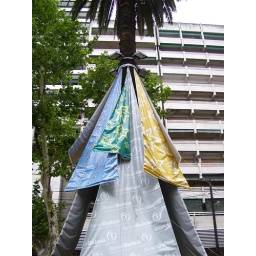
Not too many pine trees in South America, so decorations like this would have to suffice